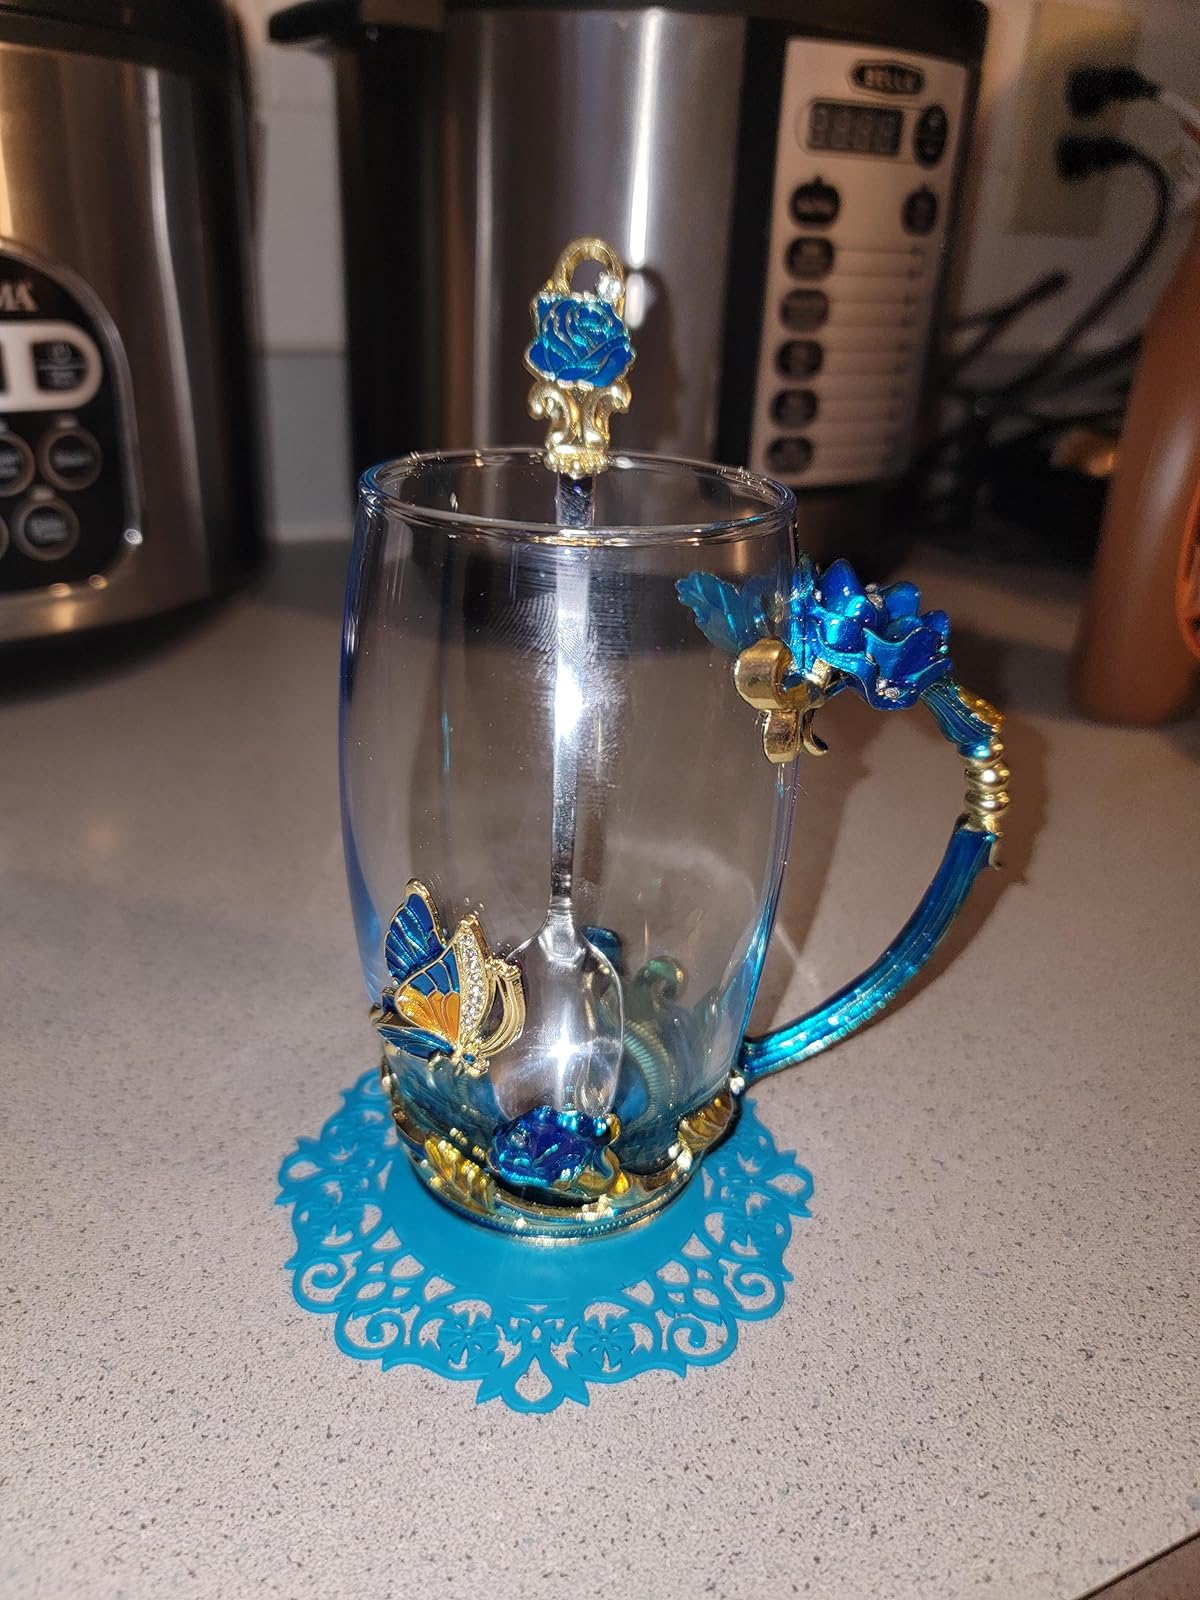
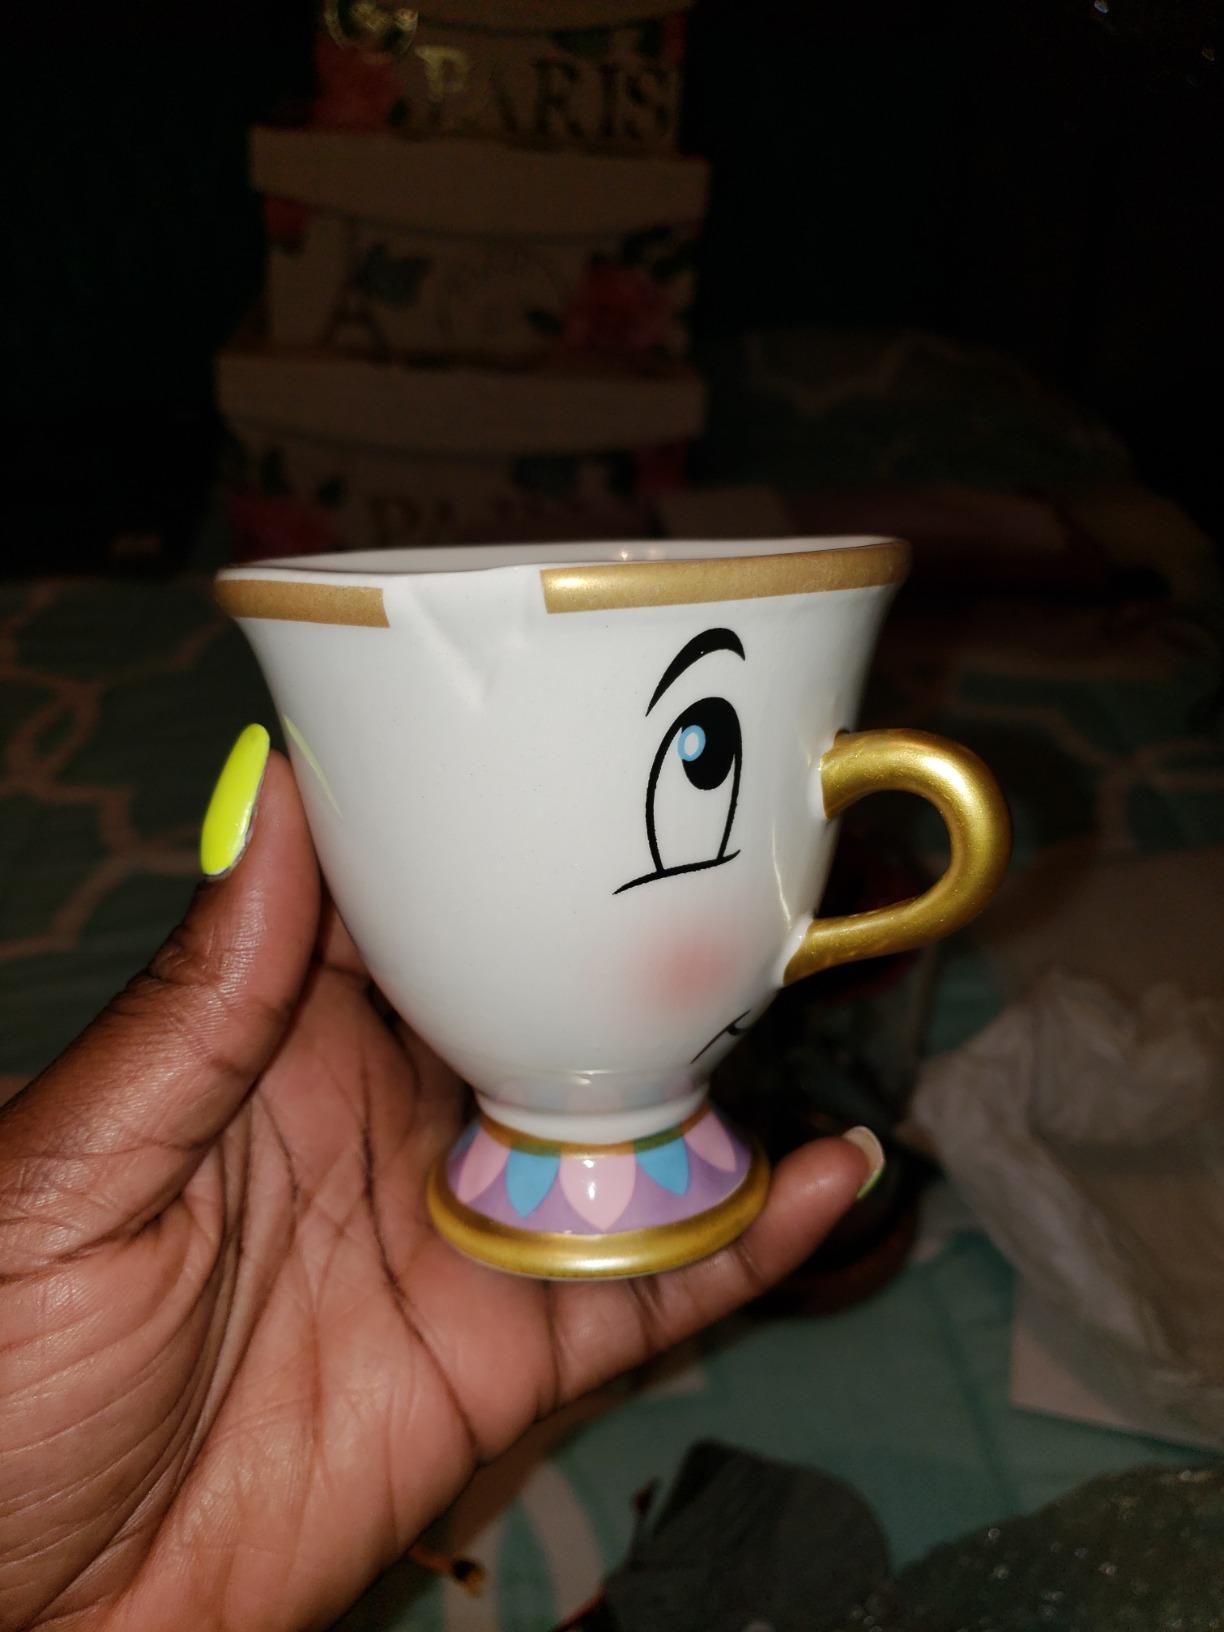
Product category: items_mug
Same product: no